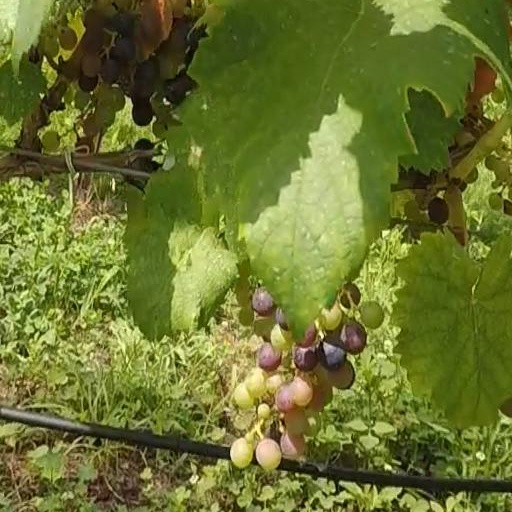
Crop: grape